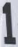
Number: 1